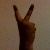
The image shows a hand gesture representing the number 2 in Indian Sign Language.